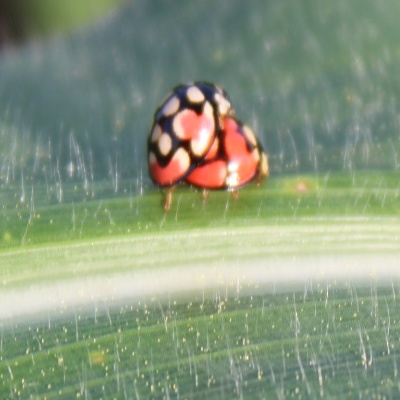
Crop: Maize
Condition: leaf beetle